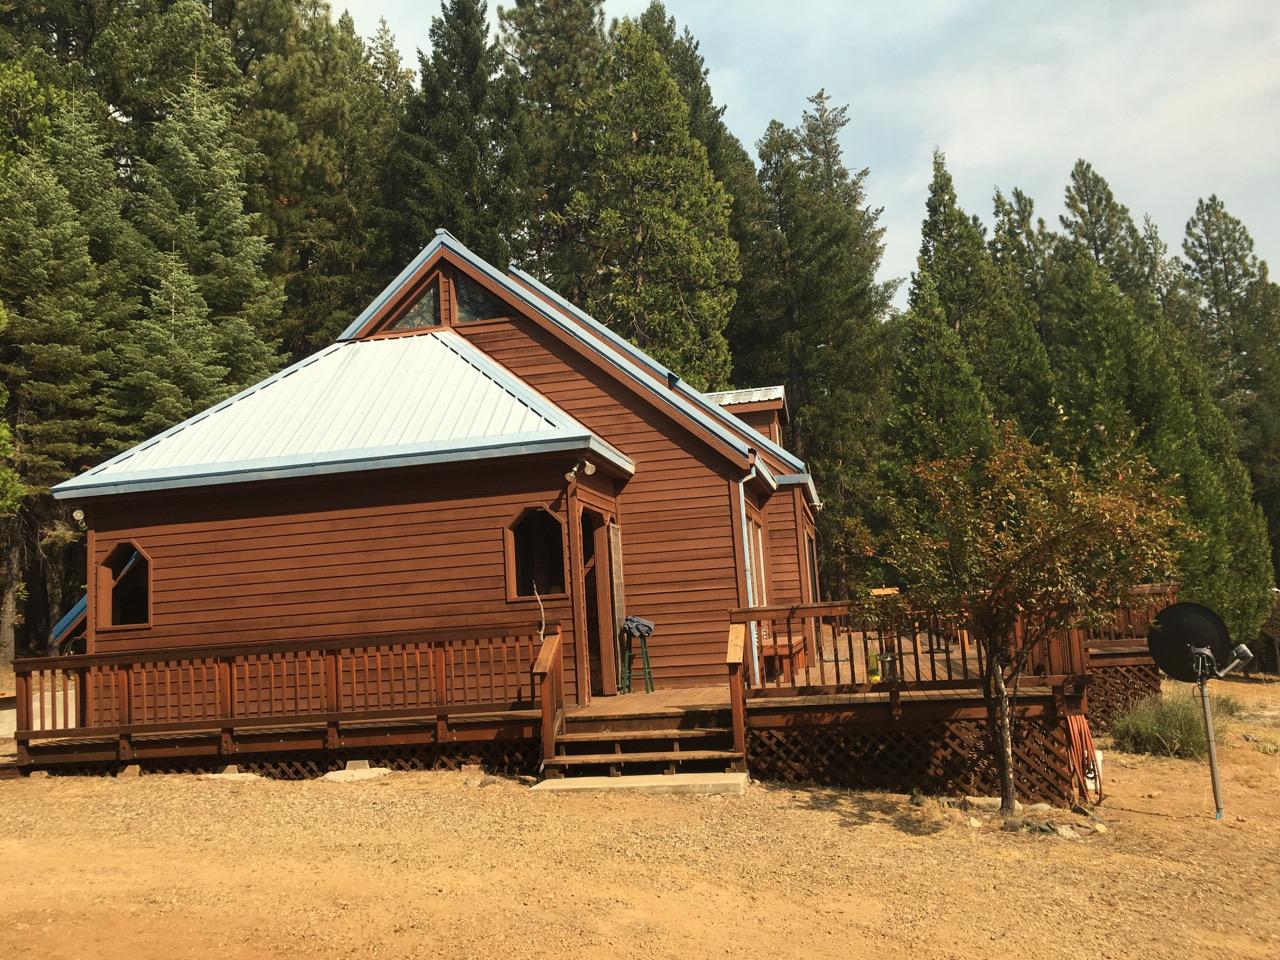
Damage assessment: no_damage